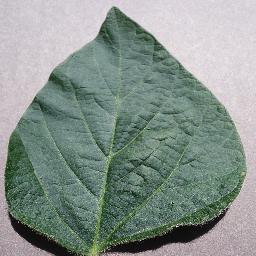
Label: Soybean___healthy